Pantheon, London

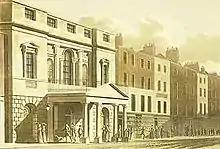
The Pantheon in Oxford Street, London.

The Pantheon was a place of public entertainment on the south side of Oxford Street, London, England. It was designed by James Wyatt and opened in 1772. The main rotunda was one of the largest rooms built in England up to that time and had a central dome somewhat reminiscent of the celebrated Pantheon in Rome. It was built as a set of winter assembly rooms and later briefly converted into a theatre. Before being demolished in 1937, it was a bazaar and a wine merchant's show room for over a hundred years. Marks and Spencer's "Oxford Street Pantheon" branch, at 173 Oxford Street now occupies the site.